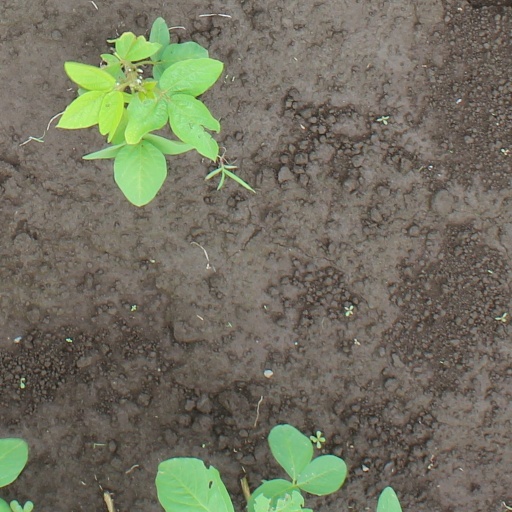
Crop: soybean